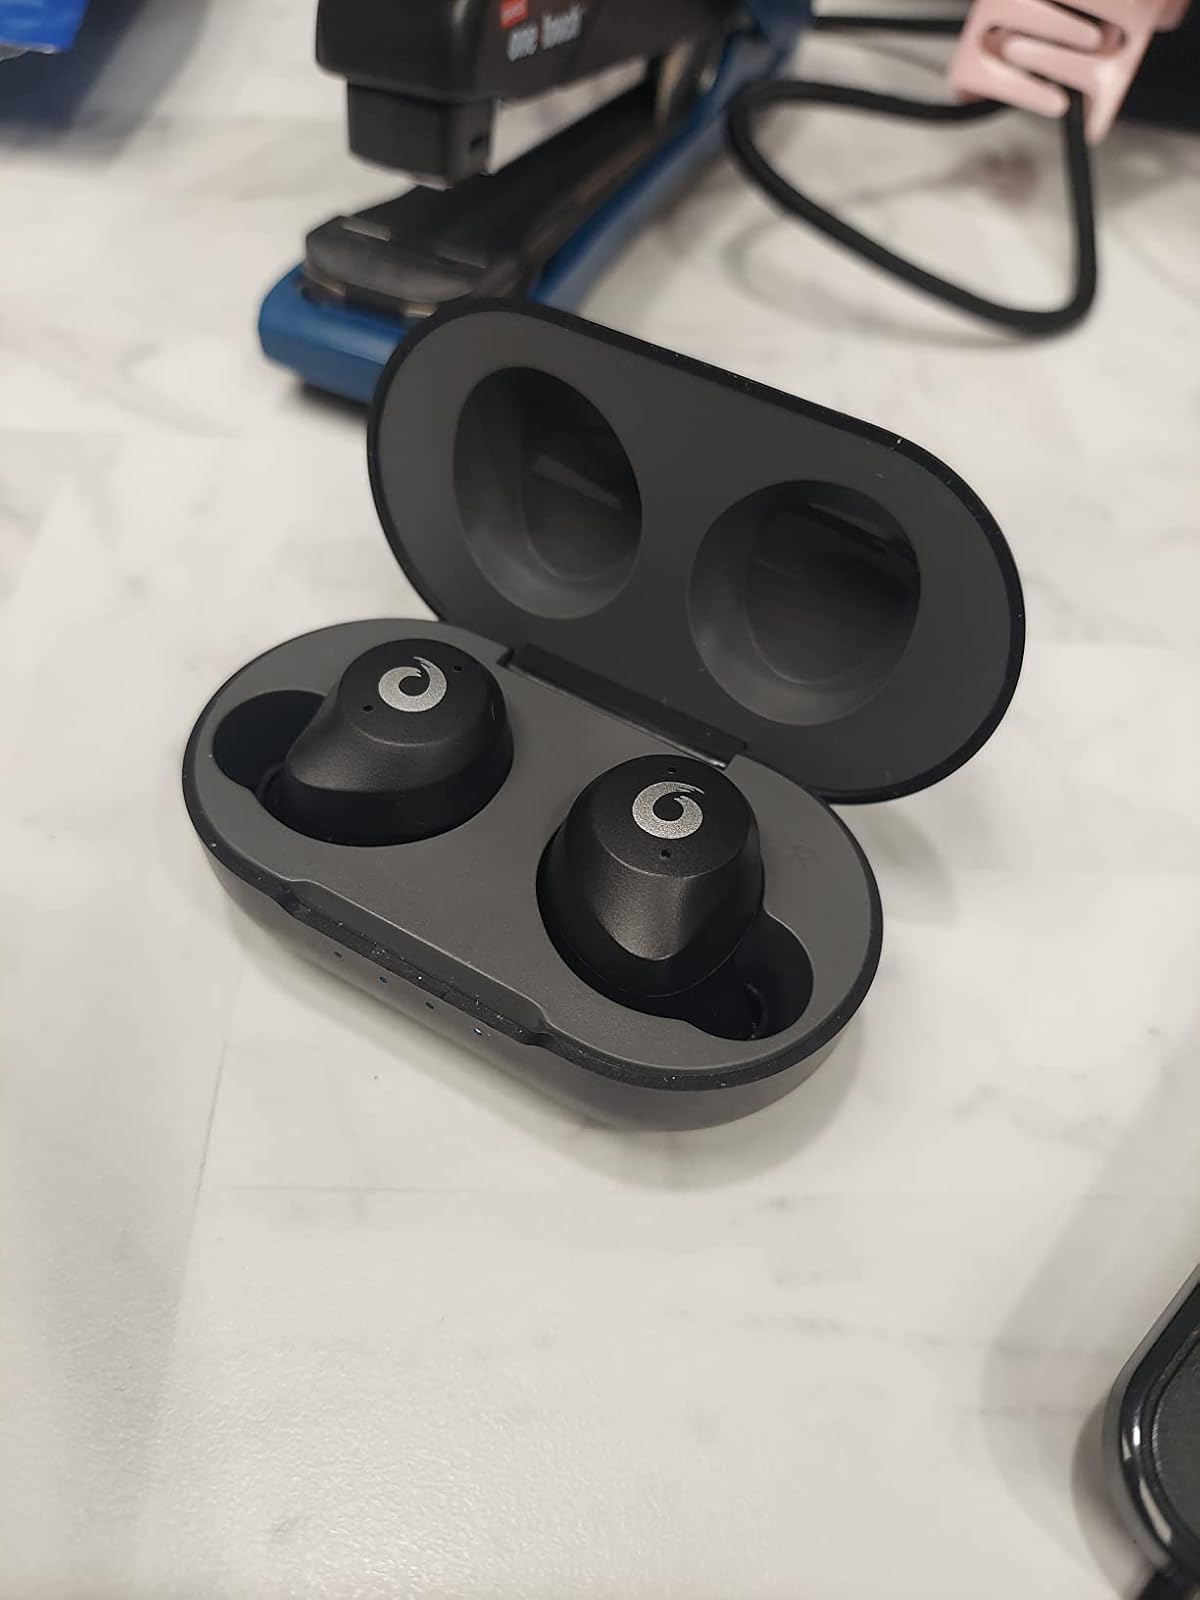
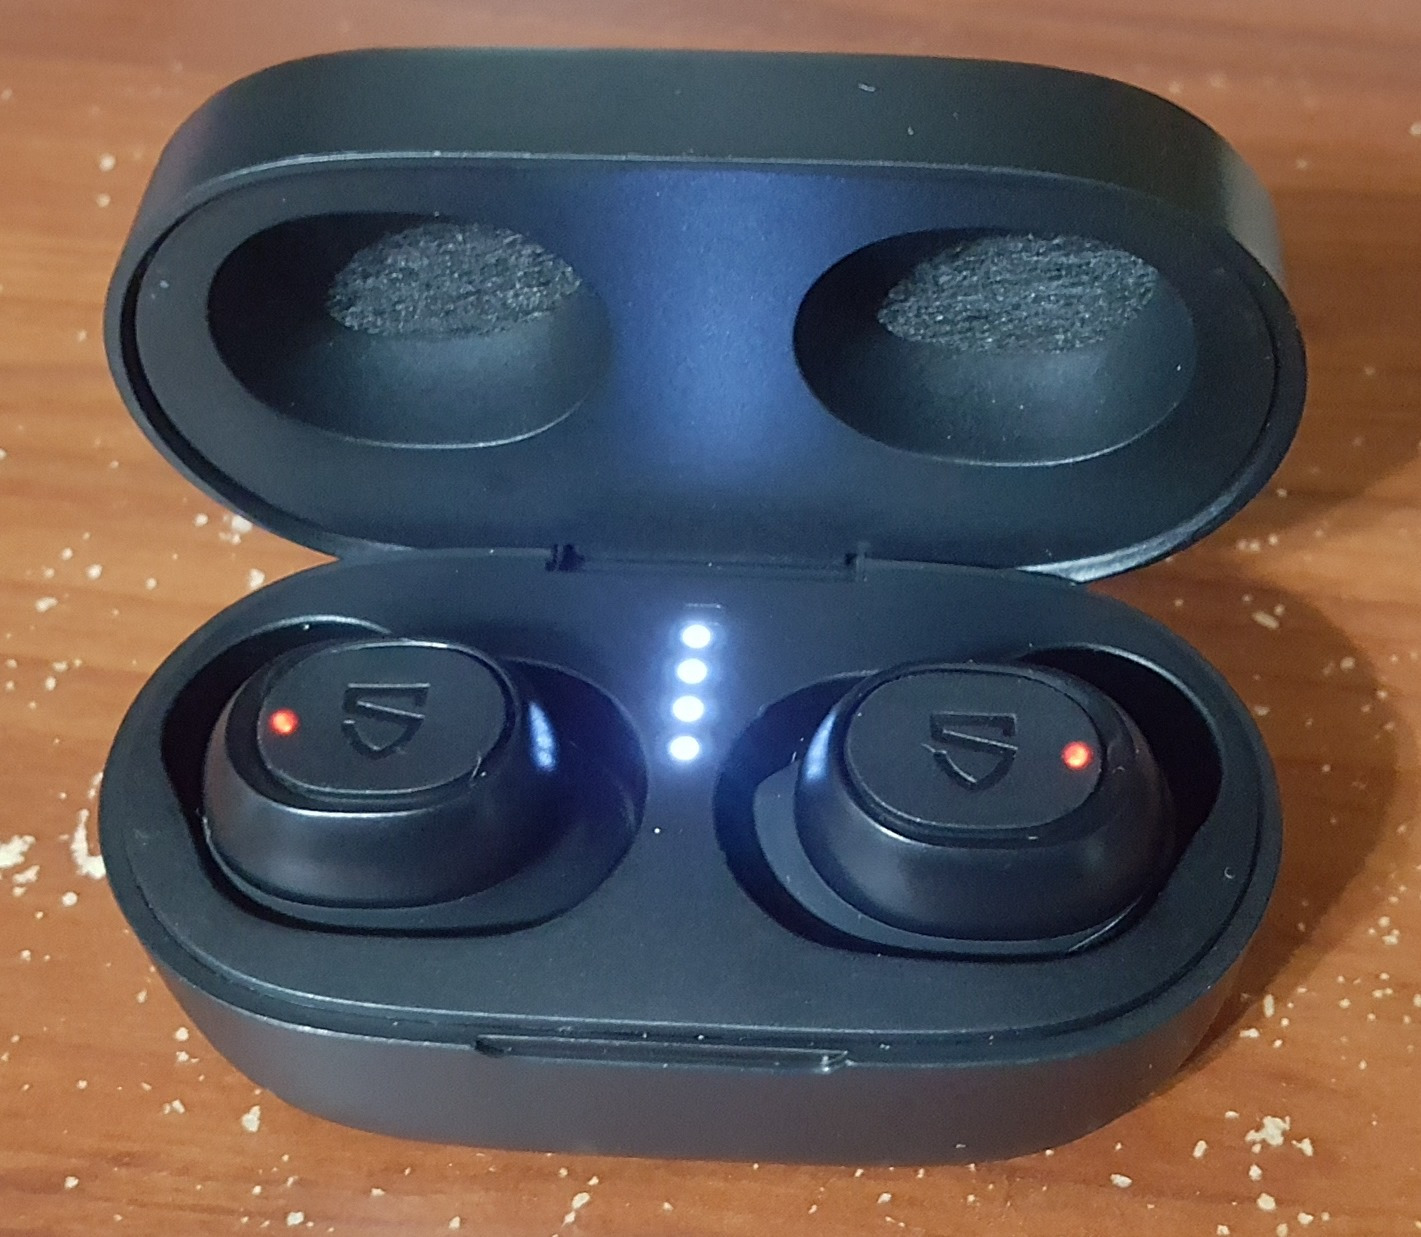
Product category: earbuds
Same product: no